Jaswinder Brar

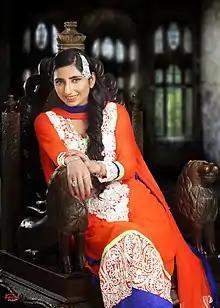
Jaswinder Brar posing for her album Jiunde Rehn

She started her career with the album named "Keemti Cheez" in 1990 and released several albums since then.